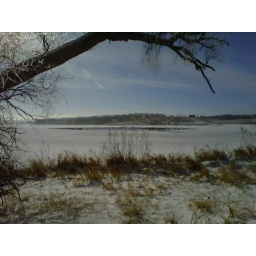
Geese on the lake under tree